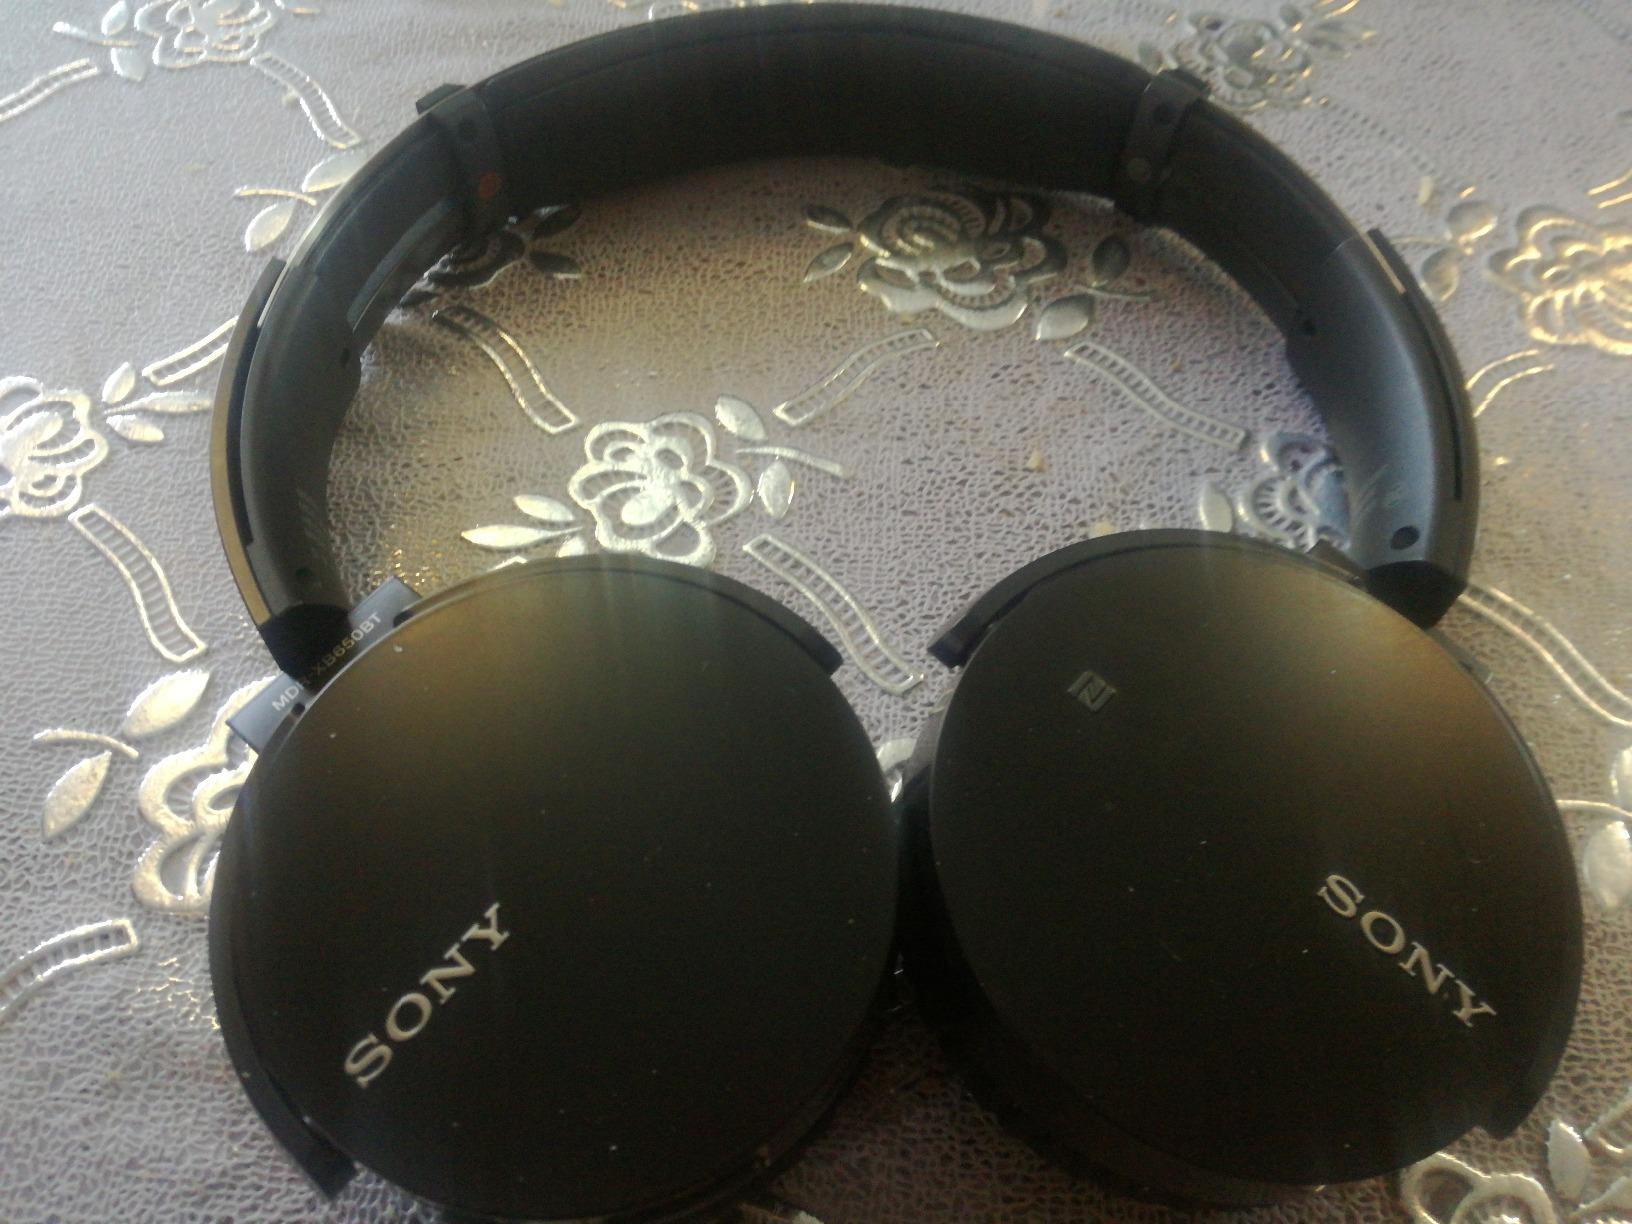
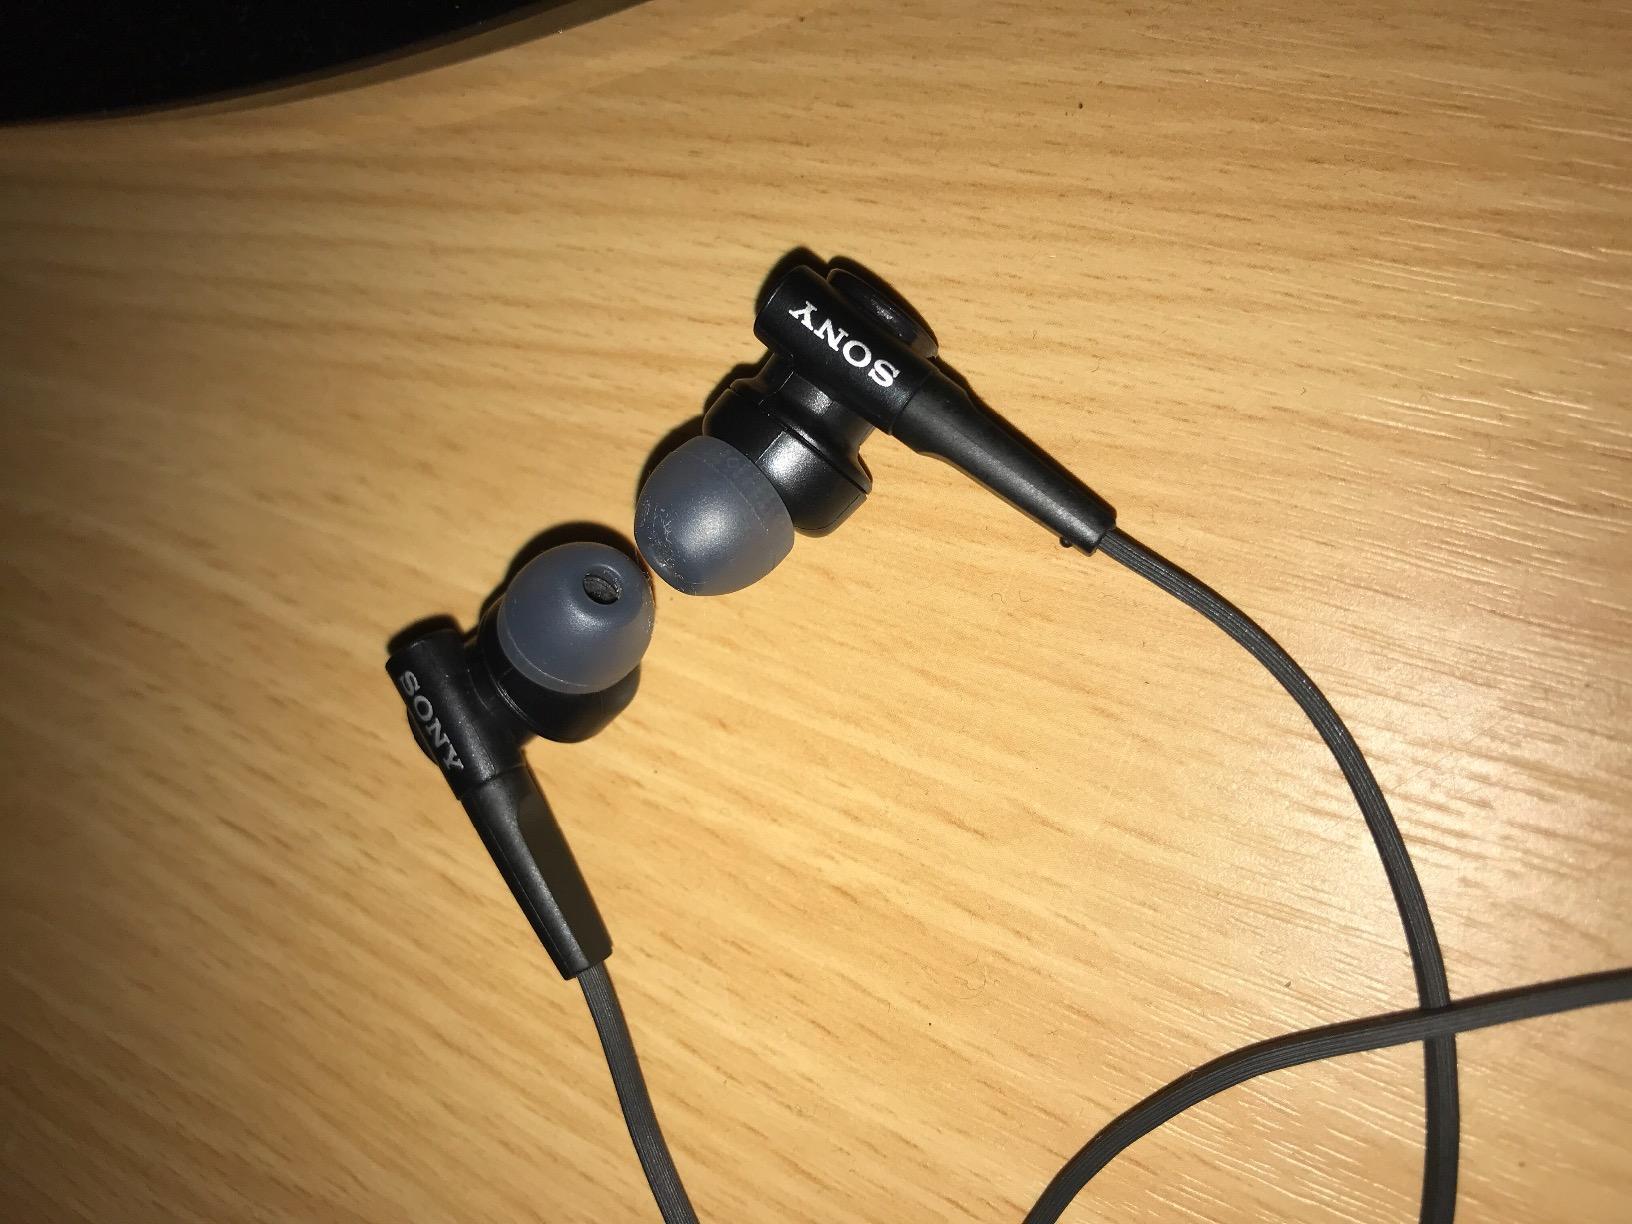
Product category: headphones
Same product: no